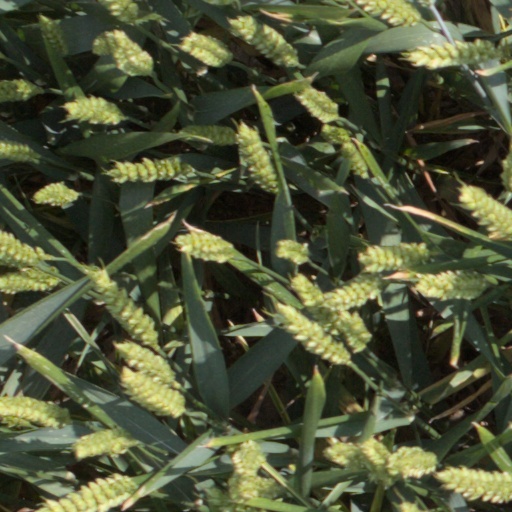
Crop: wheat